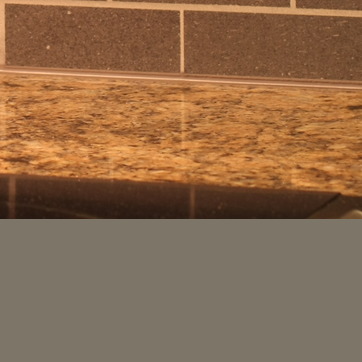
Material: polishedstone